Natalia Campos

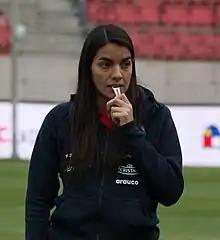
Campos with Chile in 2019

Natalia Carolina Campos Fernández (born 12 January 1992) is a Chilean footballer who plays as a goalkeeper for .